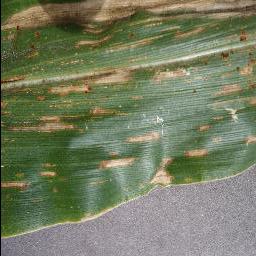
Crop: corn
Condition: (maize)_cercospora_spot_gray_spot